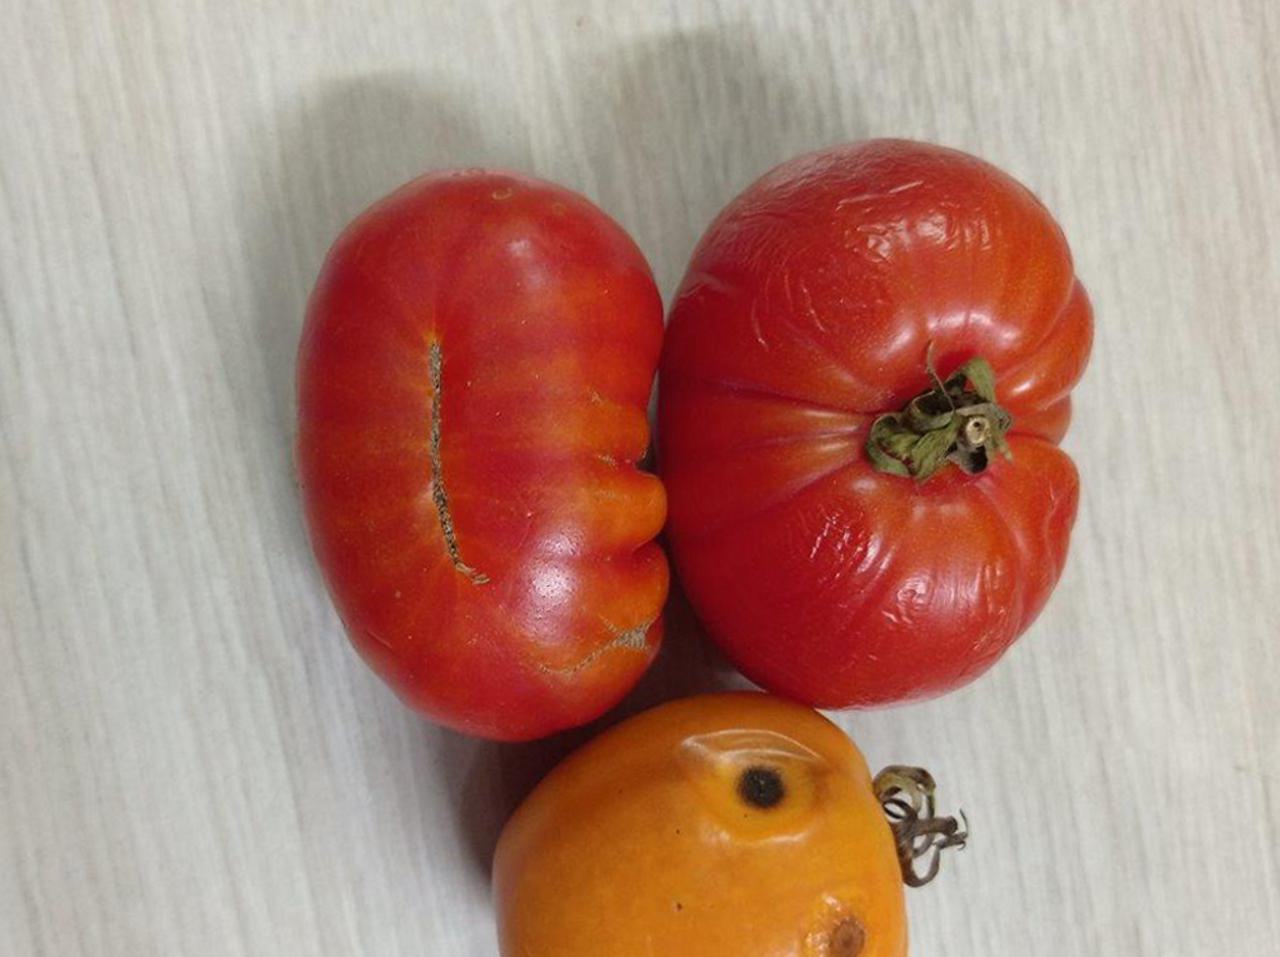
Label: Rotten